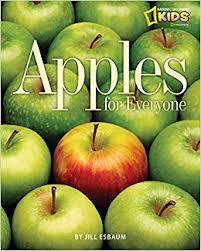
Label: apples